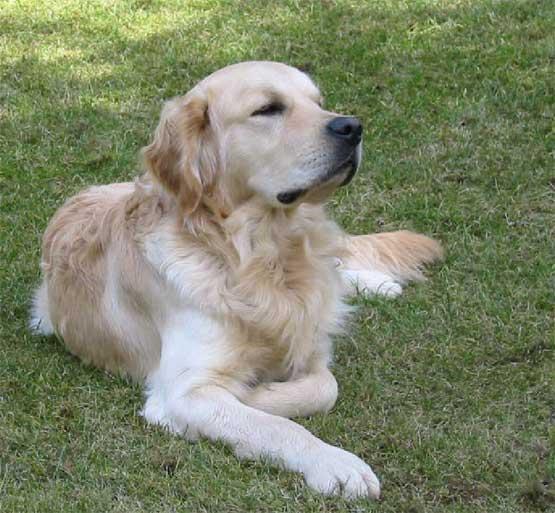
golden_retriever